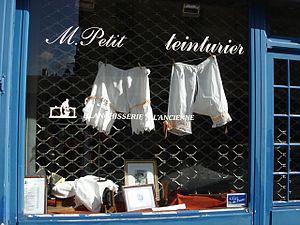
Devanture d'une blanchisserie à Saint-Germain-en-Laye.
Une blanchisserie ou buanderie est un établissement, usine ou boutique où le linge, après avoir été blanchi, est repassé pour être livré aux clients.